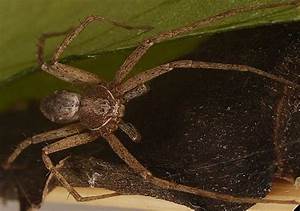
Label: spider